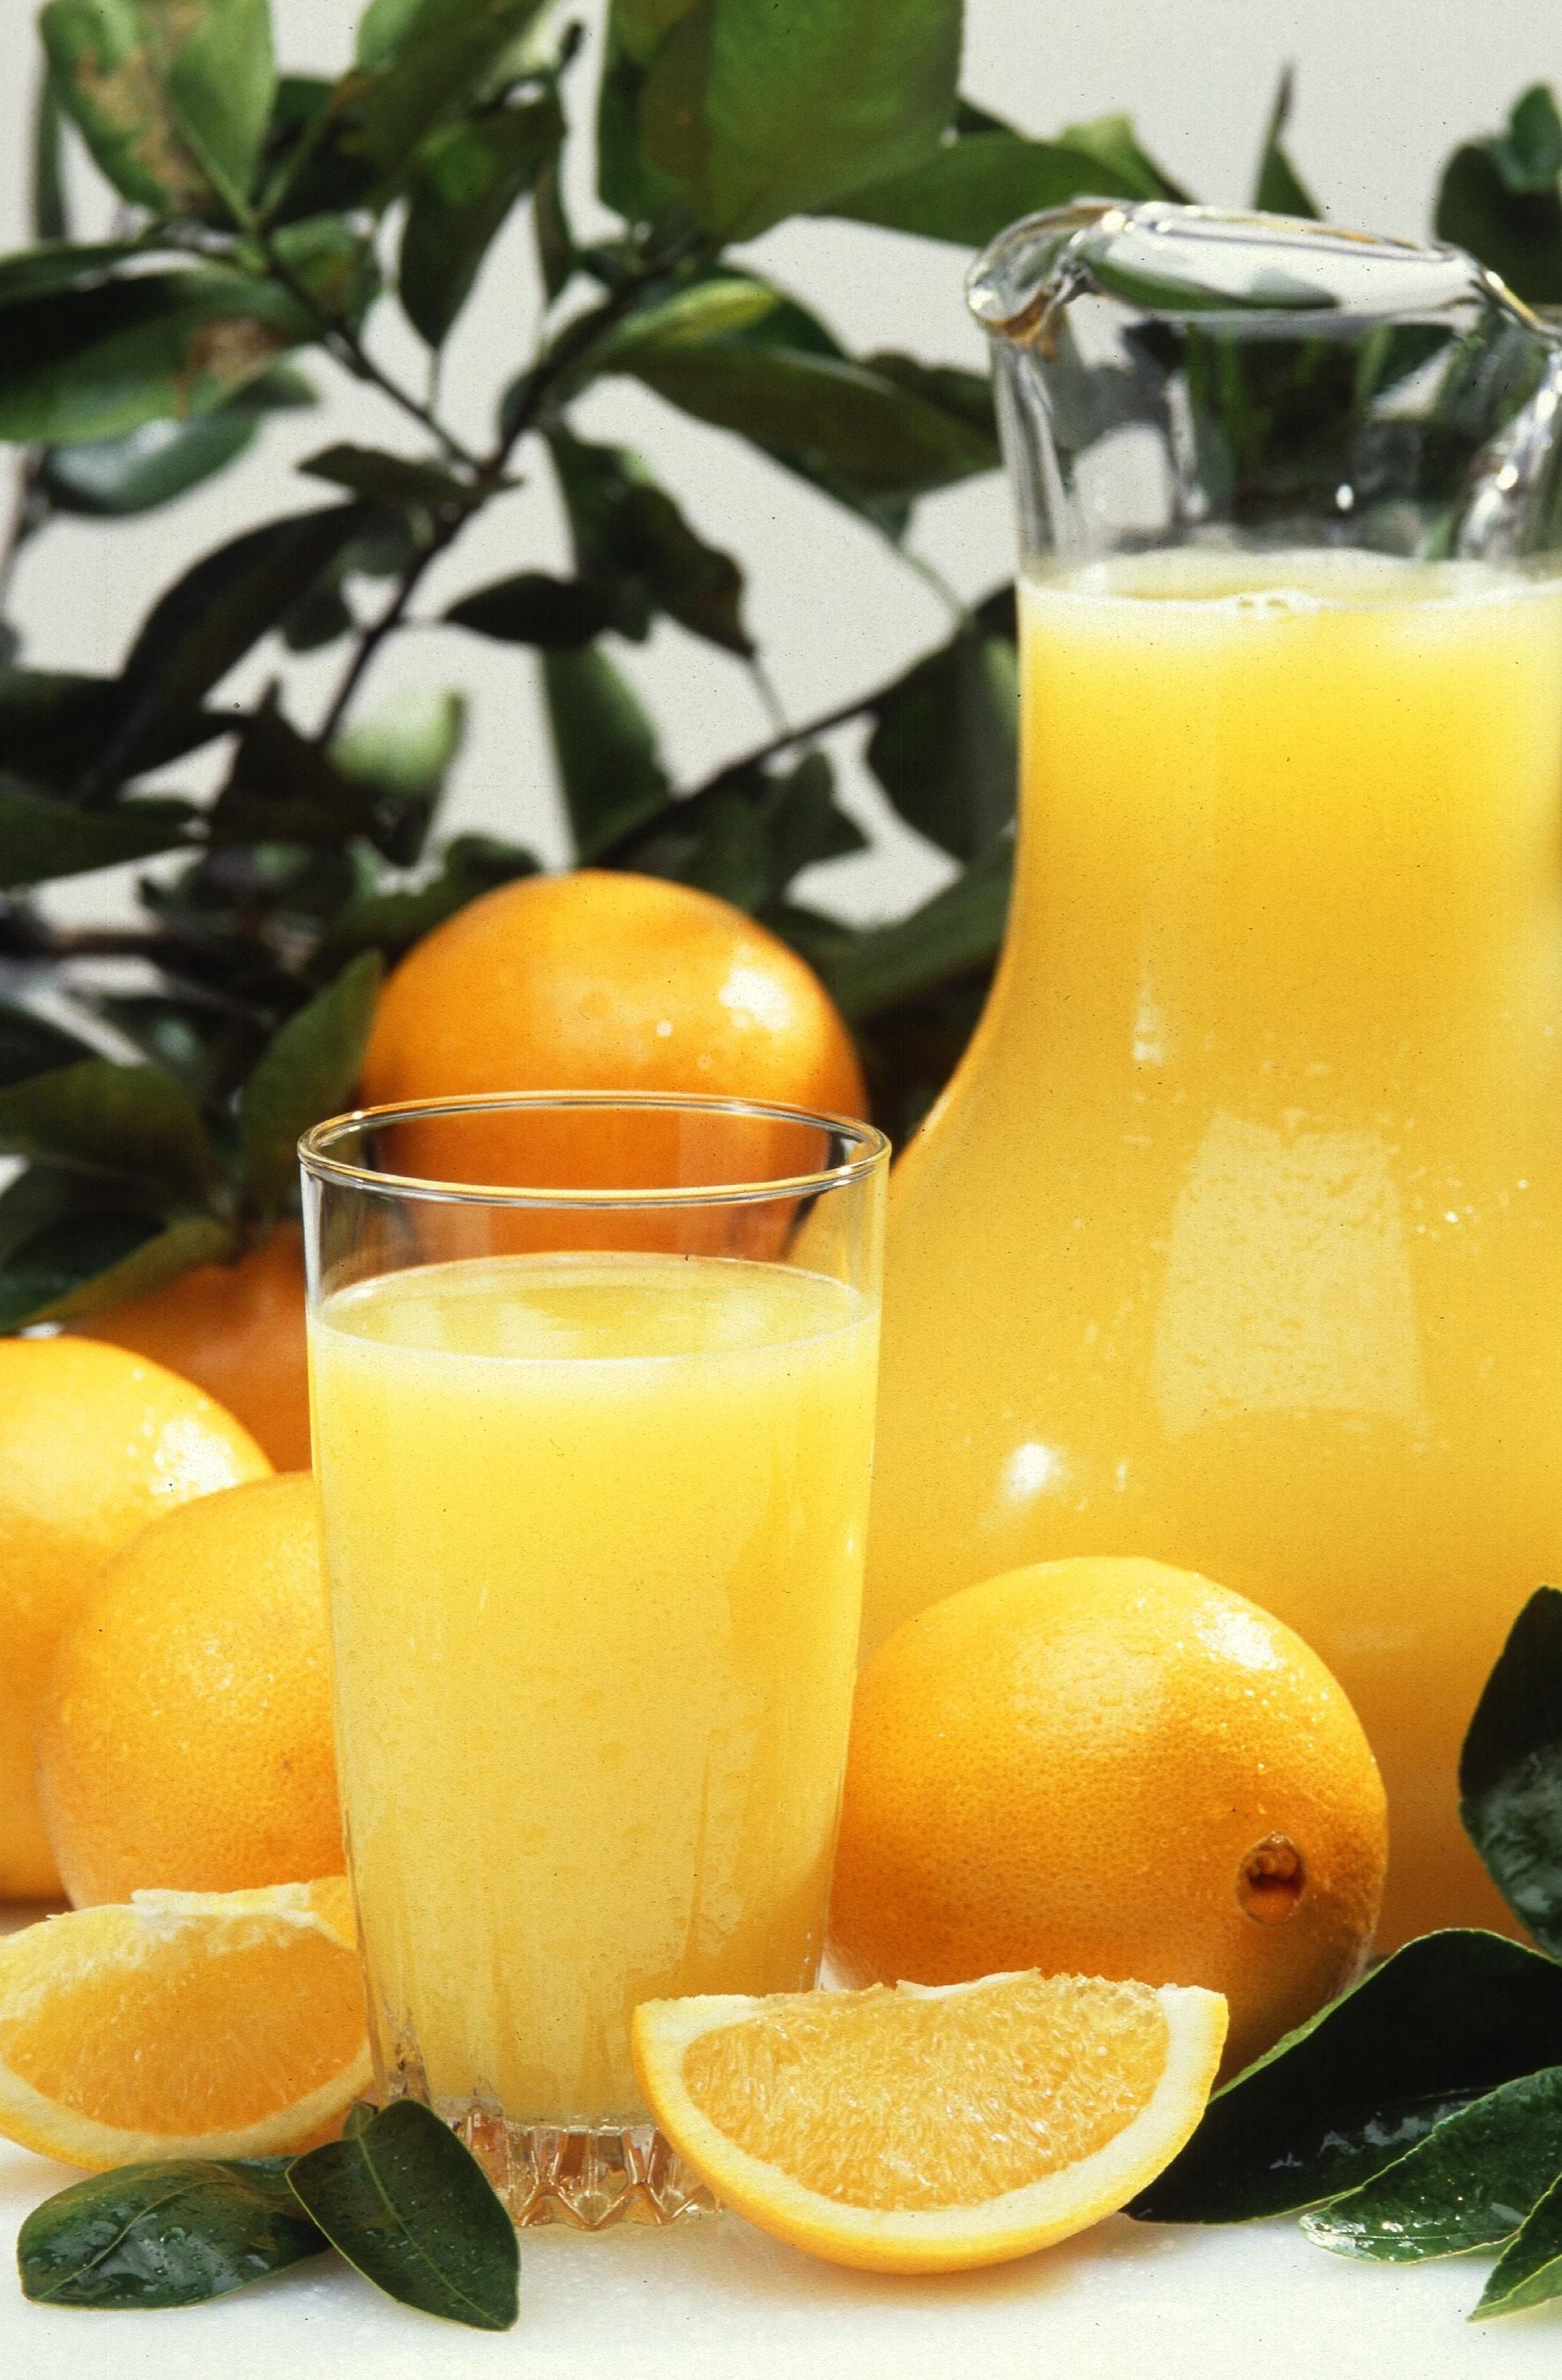
plant, fruit, orange, food, produce, lemonade, drink, flora, plants, juice, fruits, mandarin, clementine, oranges, citrus, flowering plant, land plant, mai tai, meyer lemon